Jalali Castle

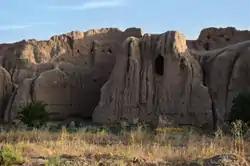

The walls around Kashan were built originally by Zobeyde Khatun, Harun al-Rashid's wife. She sponsored many developmental activities in the different cities of Islamic countries. Early in the Seljukid era, Malik-Shah I ordered the repair of the walls and the strengthening of two of its castles and that the Jalali castle be built in the western part of the city. According to some historical documents there was a moat around the castle in that time. The castle, tower and ramparts around the city of Kashan have protected its people very well down the centuries. For example, in 1138, Malek-Seljuk sieged Kashan for three months, but because of the strong fortification of Kashan, he could not capture the city and only destroyed some of the neighbouring villages. In 1198, Miajegh, the khwarazmid commander launched a military campaign against Kashan, but after four months ineffective siege of the city, he could only plunder the nearby villages, as Malek Seljuk had done. During these sieges the tower and ramparts were damaged severely because of stones and fire pots thrown by the mangonels of the invaders, but the destruction was repaired each time. In the early Safavid era, the castle was used by outlaws and bandits as their cover and base. Therefore, Ismail I ordered the destruction of the castle, but for unknown reasons the order was not executed, instead a few developmental measures were taken and repairs to the castle were carried out making it stronger and more impregnable. According to the historical documents, the walls of the castle were 4 m thick and 6 m high at that time.